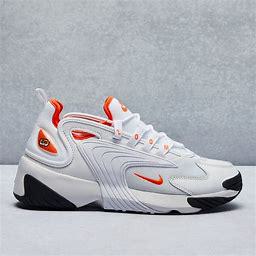
Brand: Nike
Model: Zoom 2K